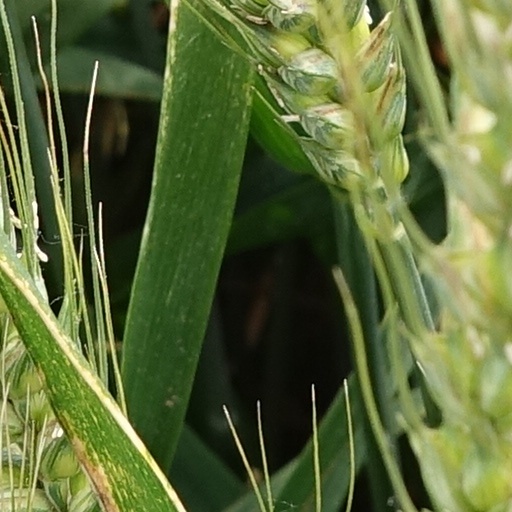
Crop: wheat